Les Tontons flingueurs

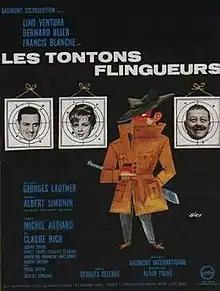

Les Tontons flingueurs ("", also known as "Monsieur Gangster", literally "Gun-toting Uncles") is a 1963 French-Italian-West German crime comedy film with French dialogue, directed by Georges Lautner. It is an adaptation of the Albert Simonin book "Grisbi or not grisbi". The film is the final installment in the Max le Menteur trilogy; it was preceded by "Touchez pas au grisbi" and "Le cave se rebiffe".